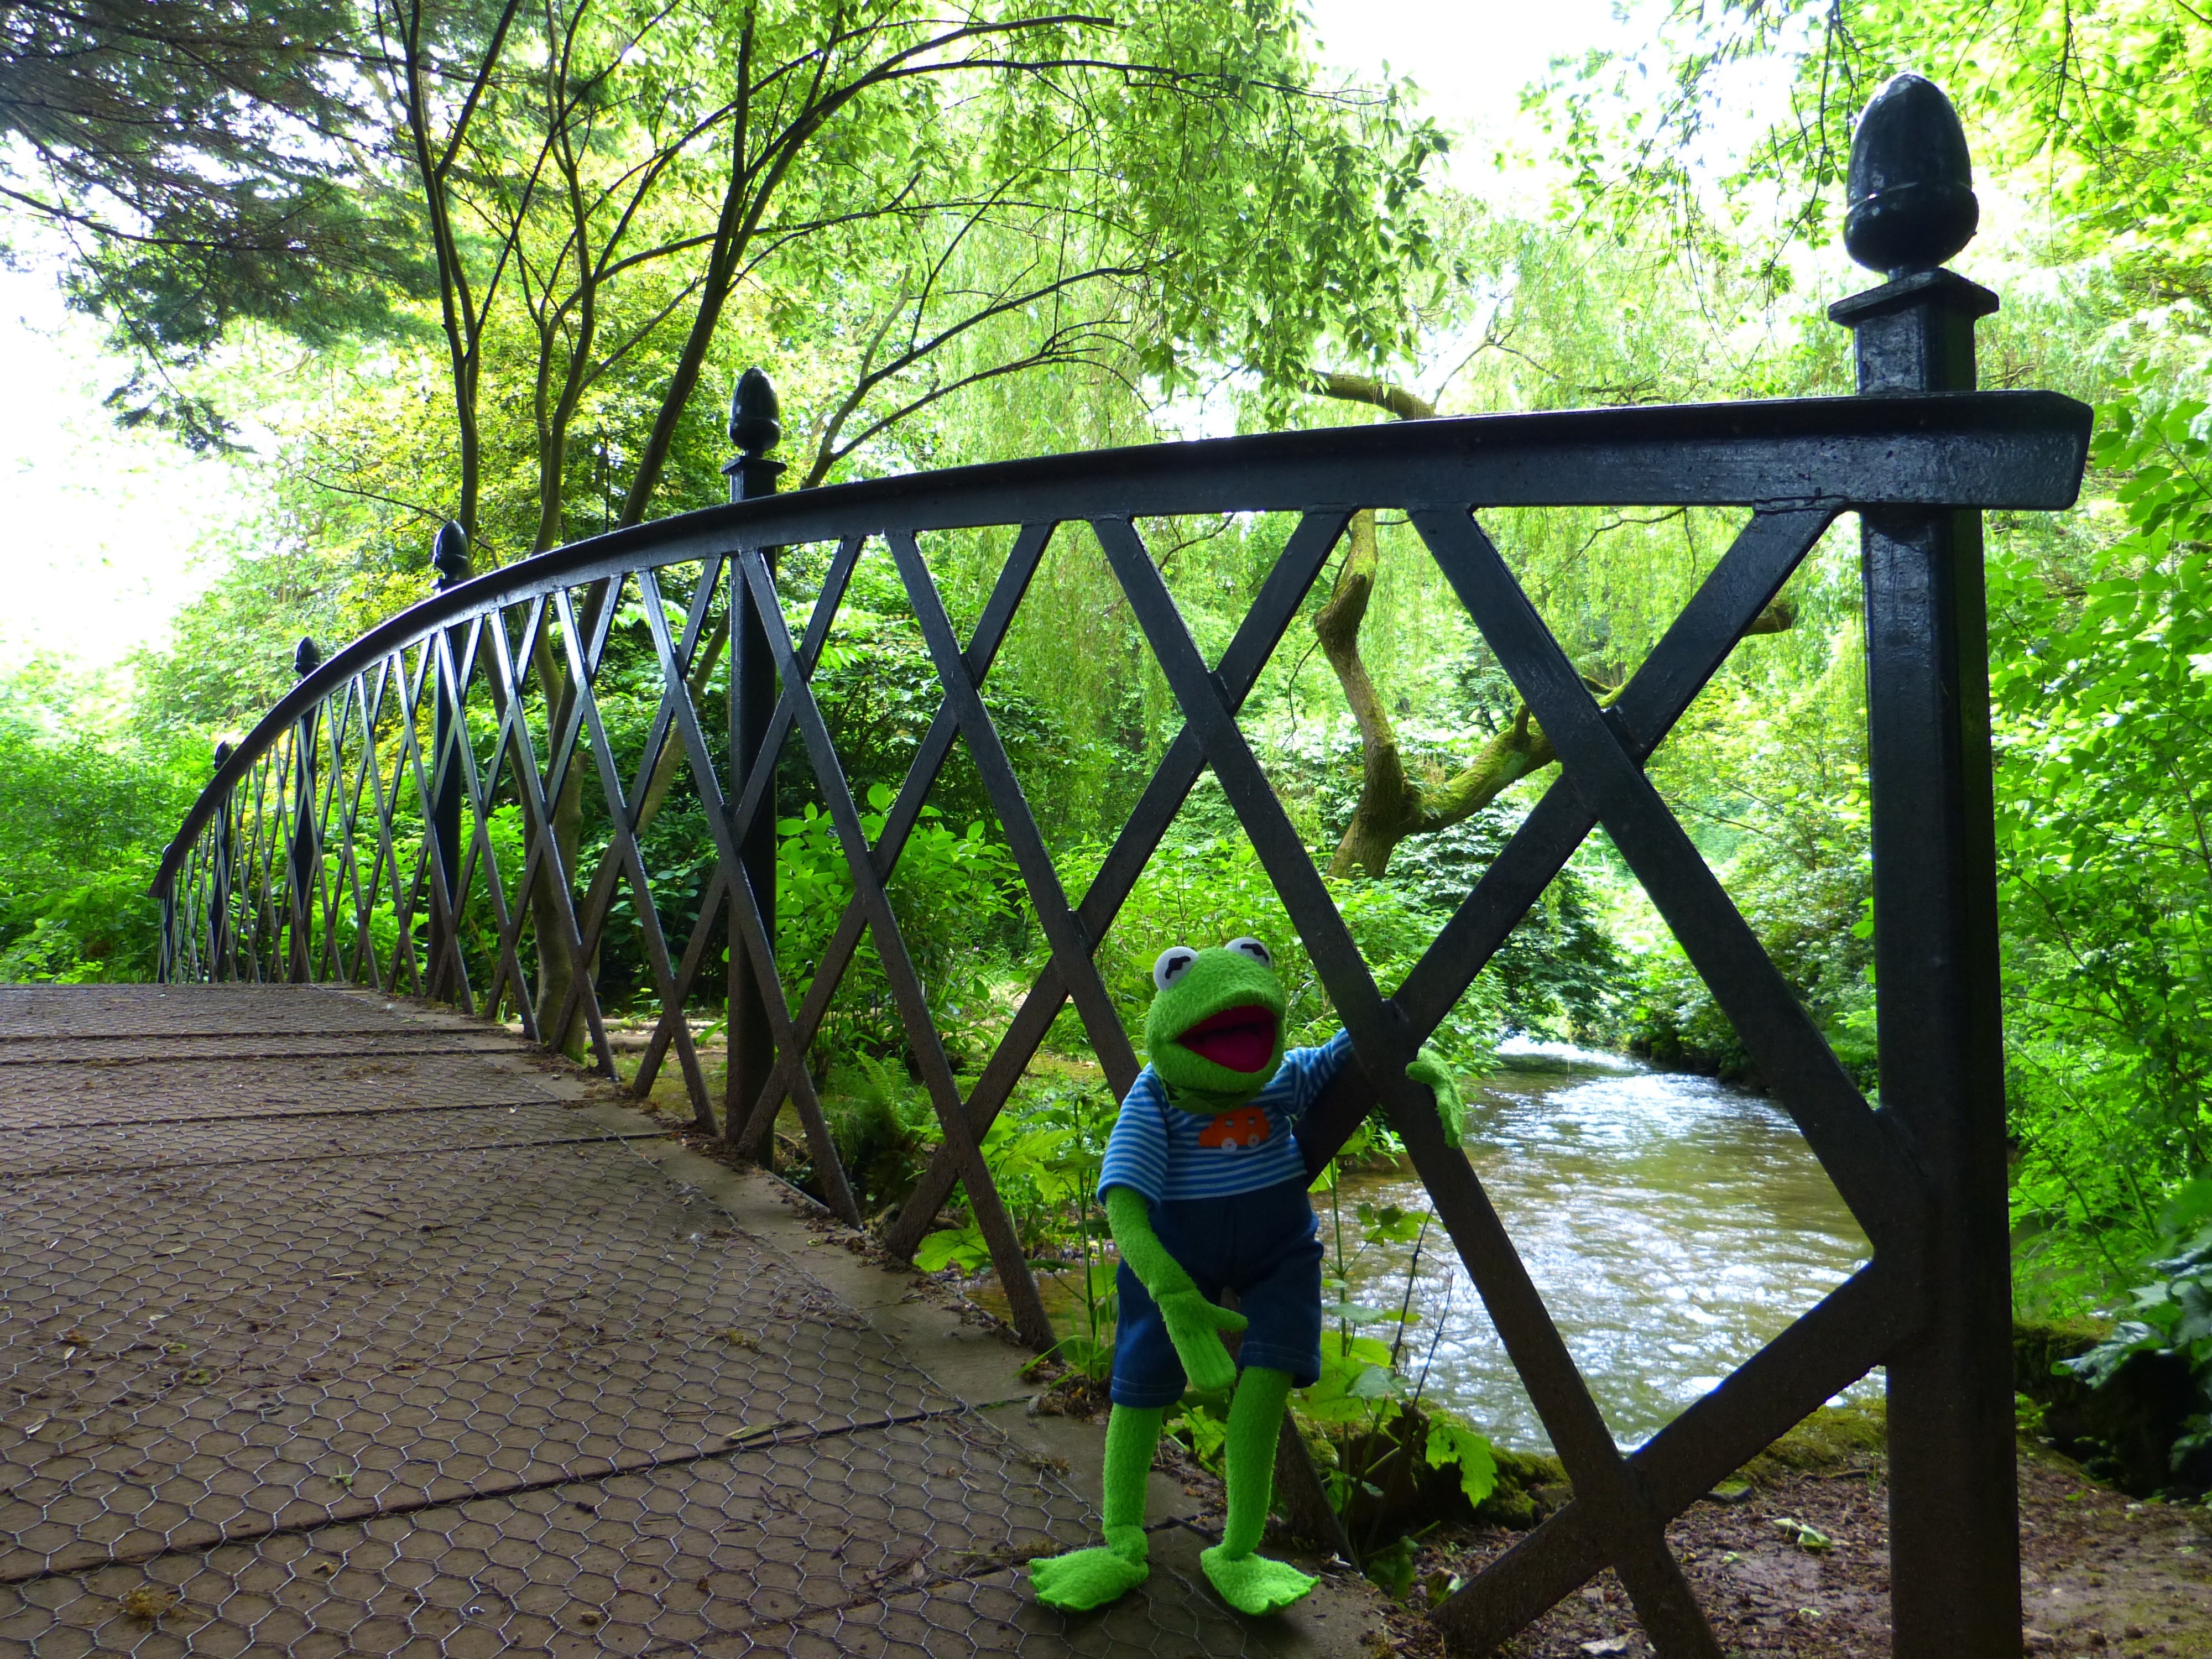
landscape, water, bridge, crossing, river, idyllic, green, park, romantic, frog, garden, playground, footbridge, bach, kermit, mood, atmospheric